Ninigi-no-Mikoto

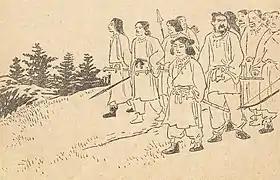

Ninigi was born from Ame-no-oshihomimi and Takuhadachiji-hime. Takamimusubi treated him with special affection and nurtured him with great regard.